Clara Wæver

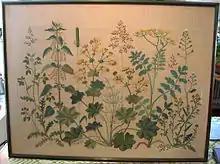
Clara Wæver: Embroidered panel depicting "Wayside flowers"

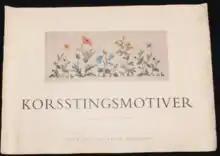
Cross-stitch patterns by Clara Wæver

Born in Stubbekøbing on the island of Falster on 7 April 1855, Clara Wæver was the daughter of Christian Pedersen Wæver (1821–1905), a skipper, and his wife Hanne Elizabeth Fester (1827–1913). The family name stemmed from her great-grandfather who was a weaver. In 1875, her father retired from the sea and moved to Copenhagen with his wife and his two daughters (Clara and Augusta). Clara Wæver took up needlework, taught in a girls school and worked in S.B. Wiegand's embroidery shop.